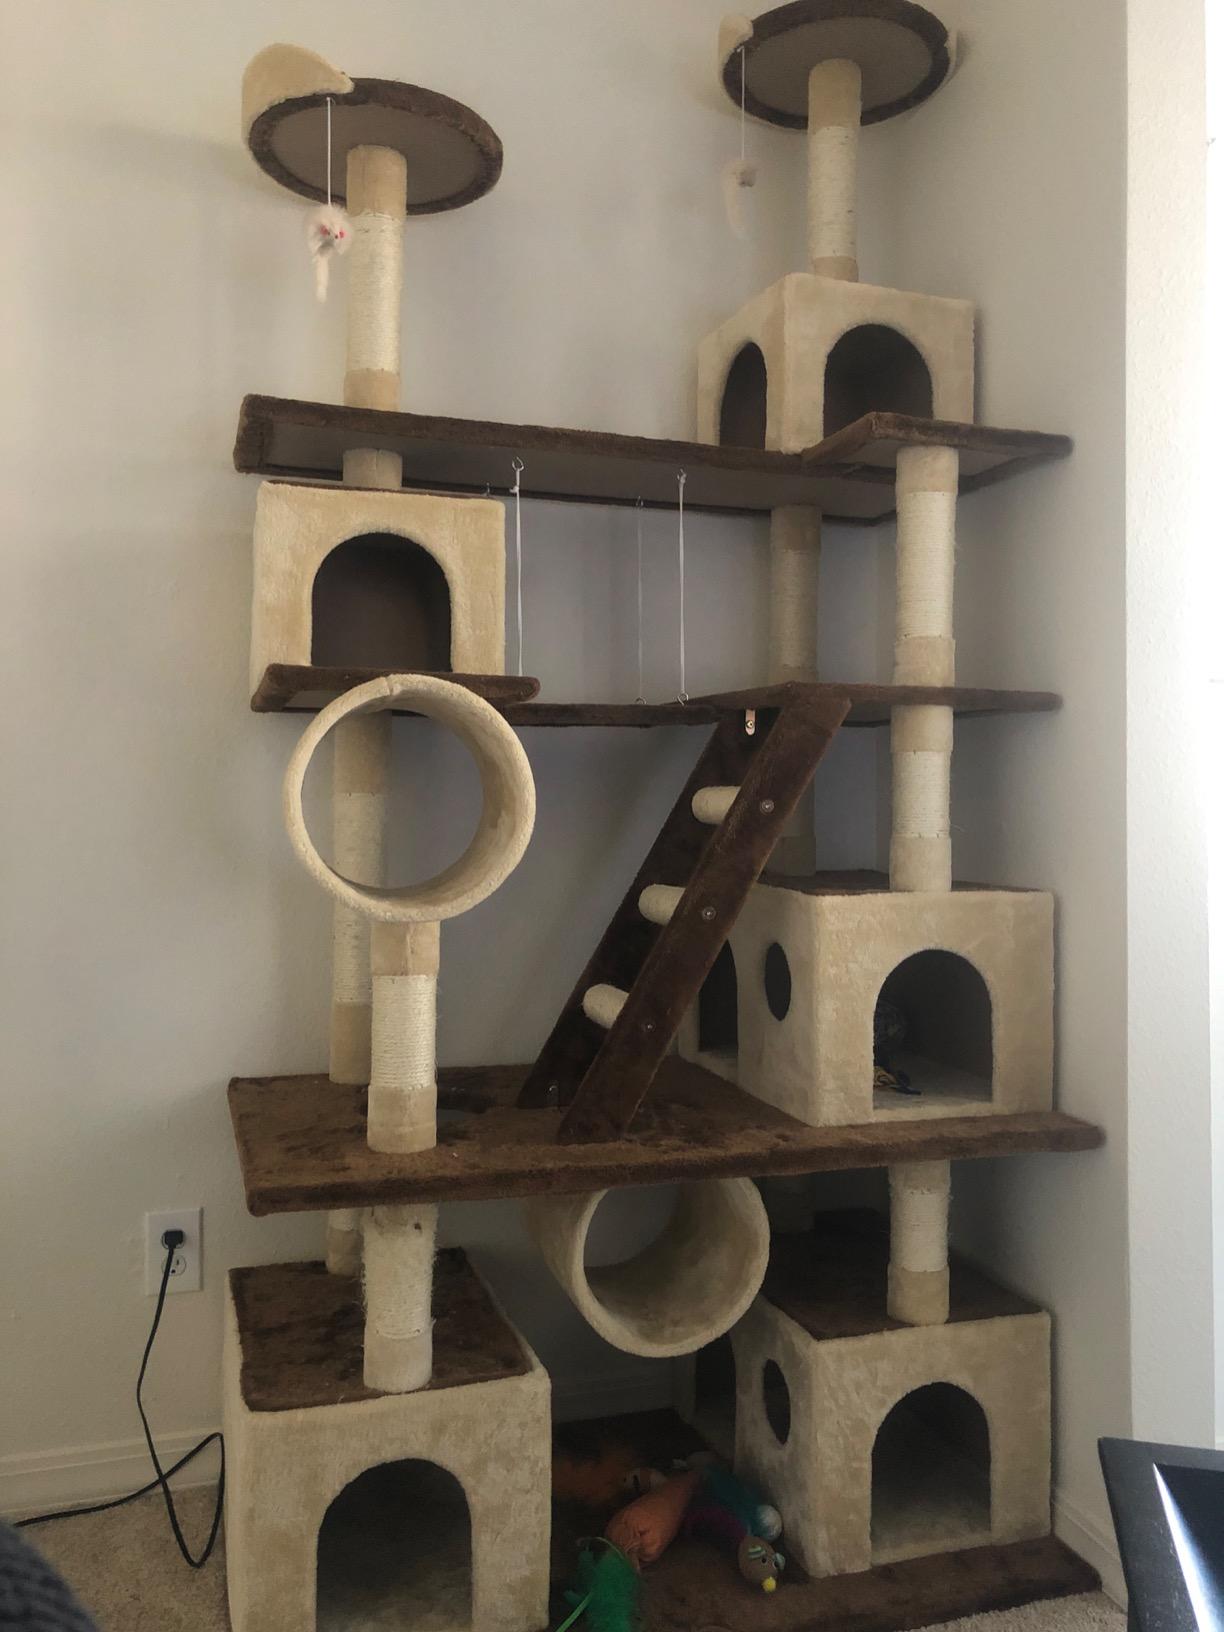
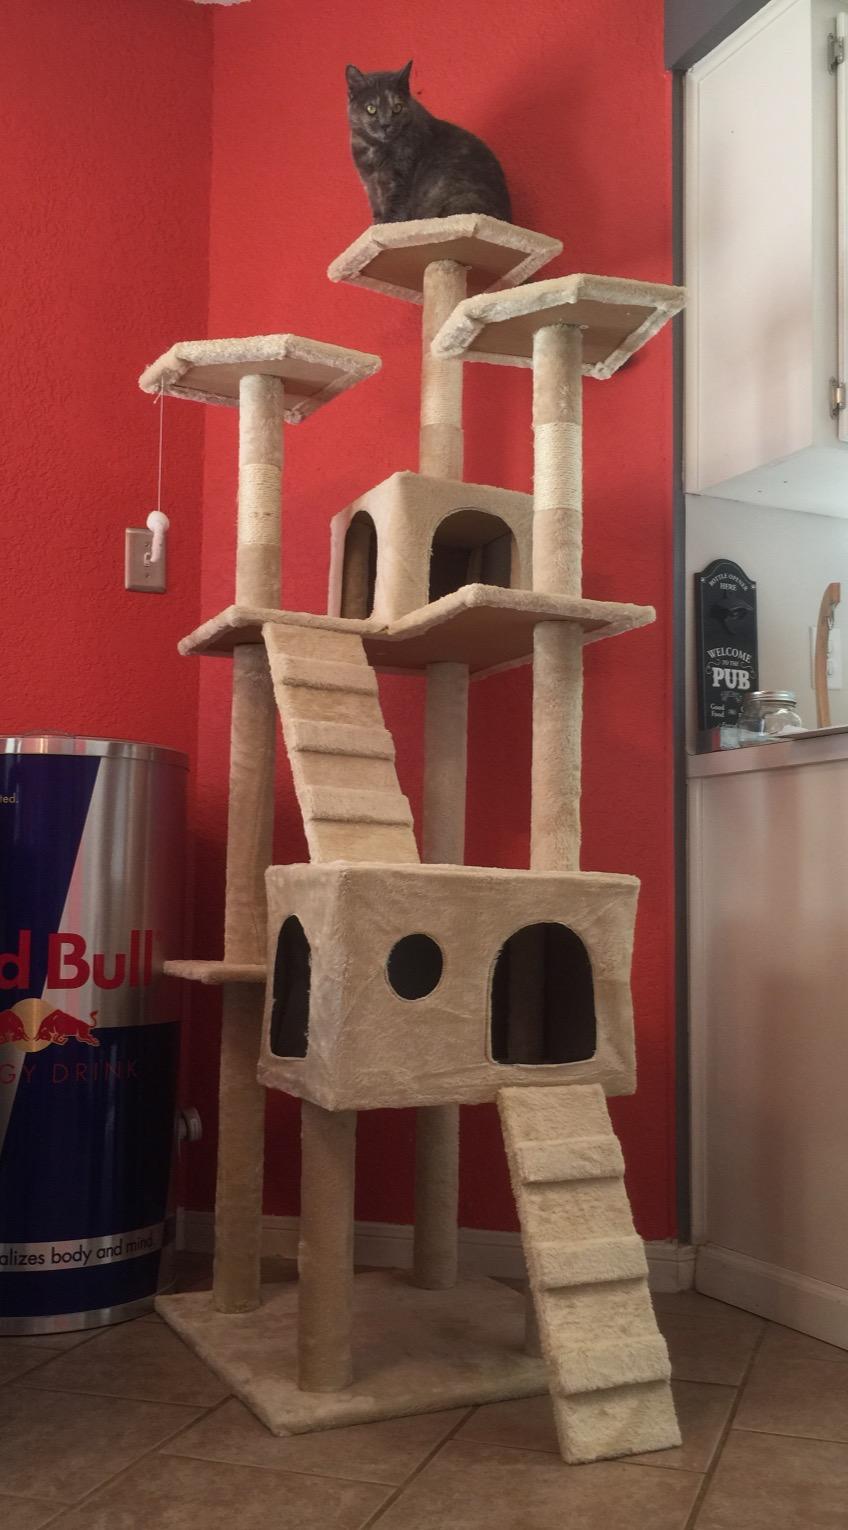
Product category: items_cat tree
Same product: no